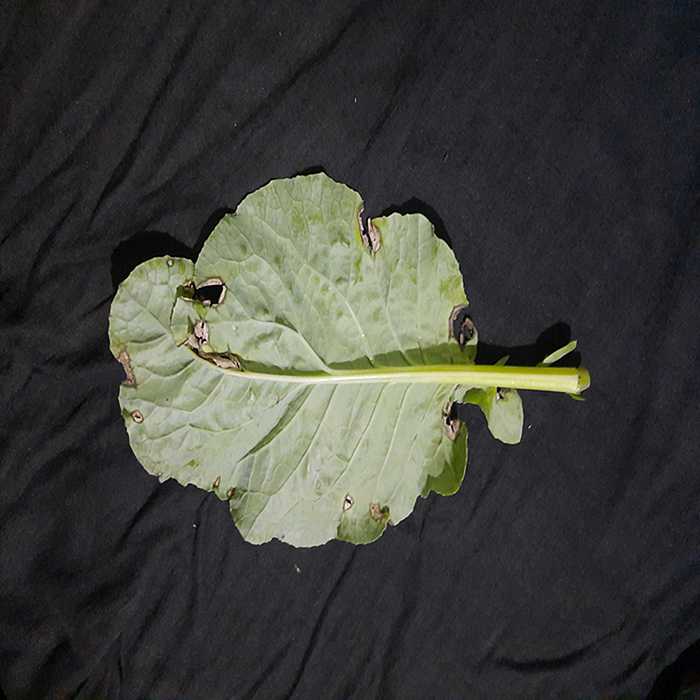
Plant: Cauliflower
Label: Downy mildew